Tropical cyclone effects by region

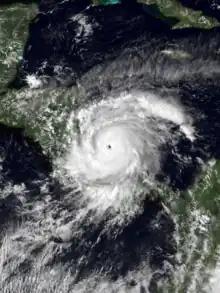
Hurricane Joan–Miriam prior to landfall on Nicaragua

Tropical cyclones make landfall in Nicaragua once every few years, usually from the Atlantic Ocean. In 1998, Hurricane Mitch brought extreme damage and destruction to the country. As much as of rain fell in some coastal areas, with this rain causing a lahar at the Casita volcano in northwestern Nicaragua. A mudslide occurred as a result, which would grow to long and wide; in areas around the volcano, over 2,000 people died. Overall, at least 3,800 people died in Nicaragua from Mitch, 7,000 people were reported missing, and 500,000–800,000 people were left homeless after the storm. Damages in the country were estimated at $1 billion (1998 USD), making it the costliest hurricane on record in the country, in addition to the deadliest.